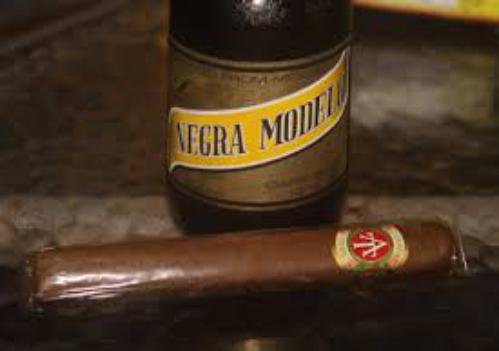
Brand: A. Turrent
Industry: Necessities